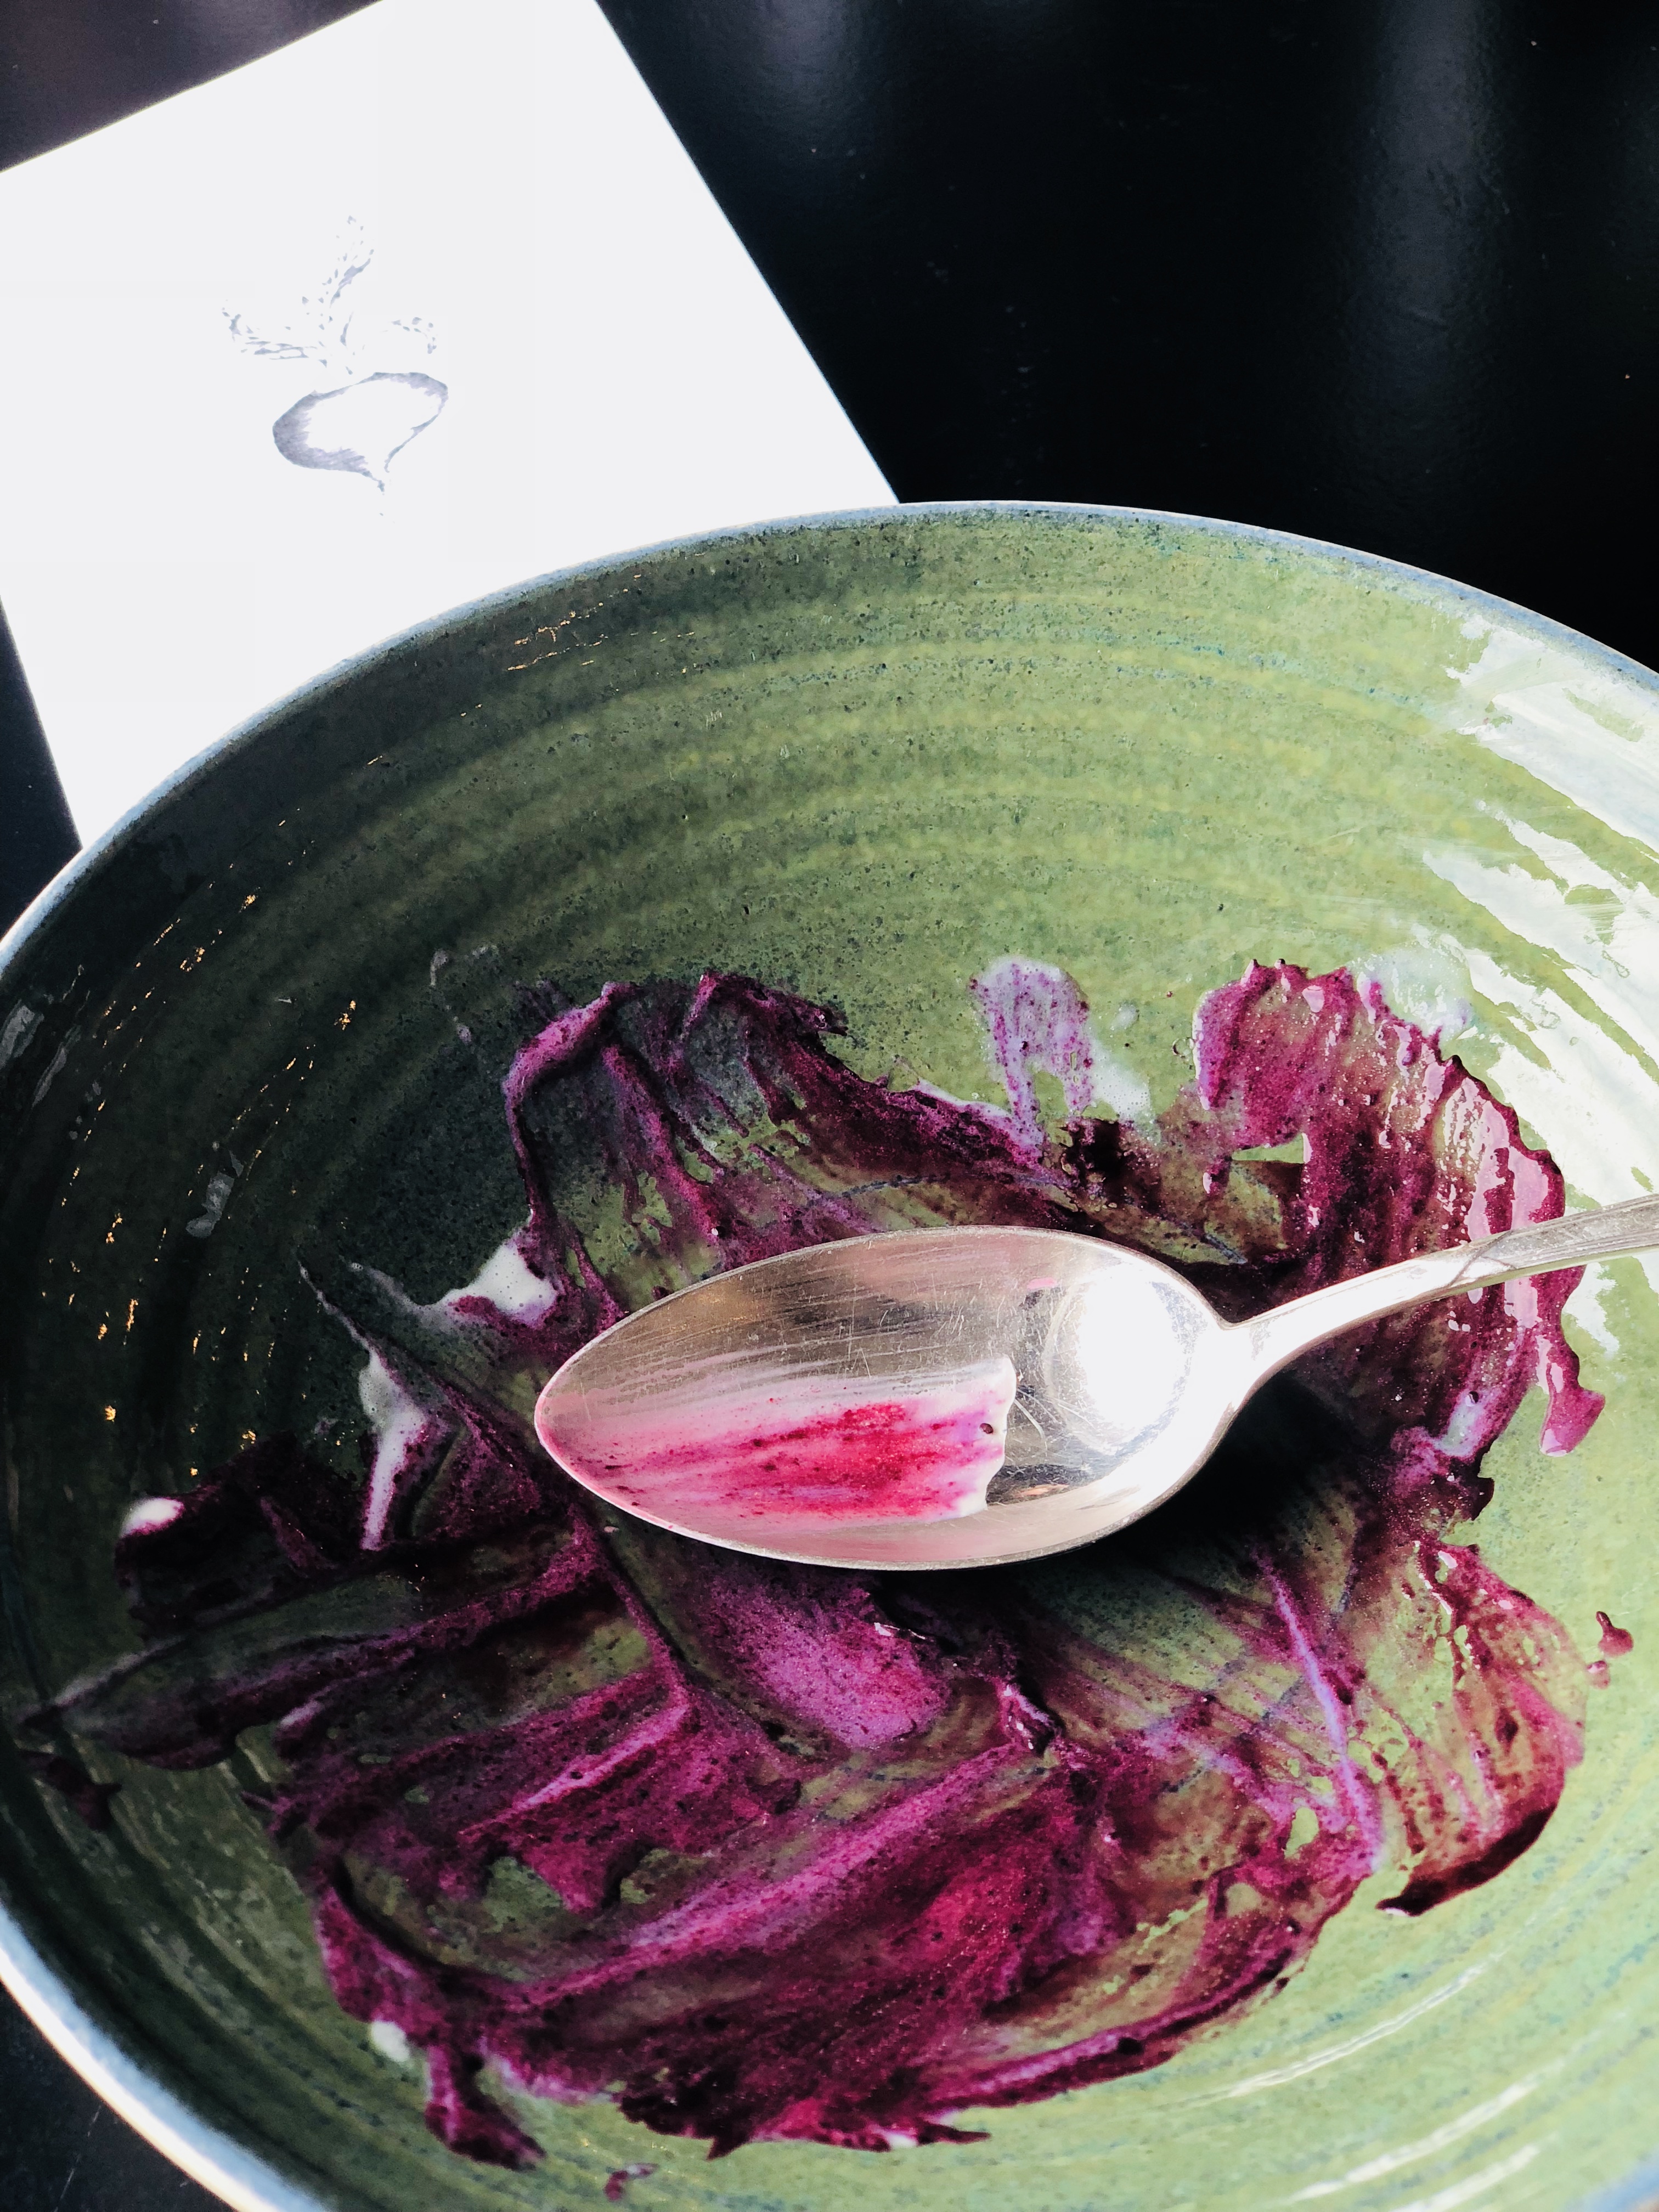
pink, red cabbage, food, dish, cuisine, vegetable, plant, magenta, recipe, ingredient, flower